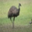
Label: bird